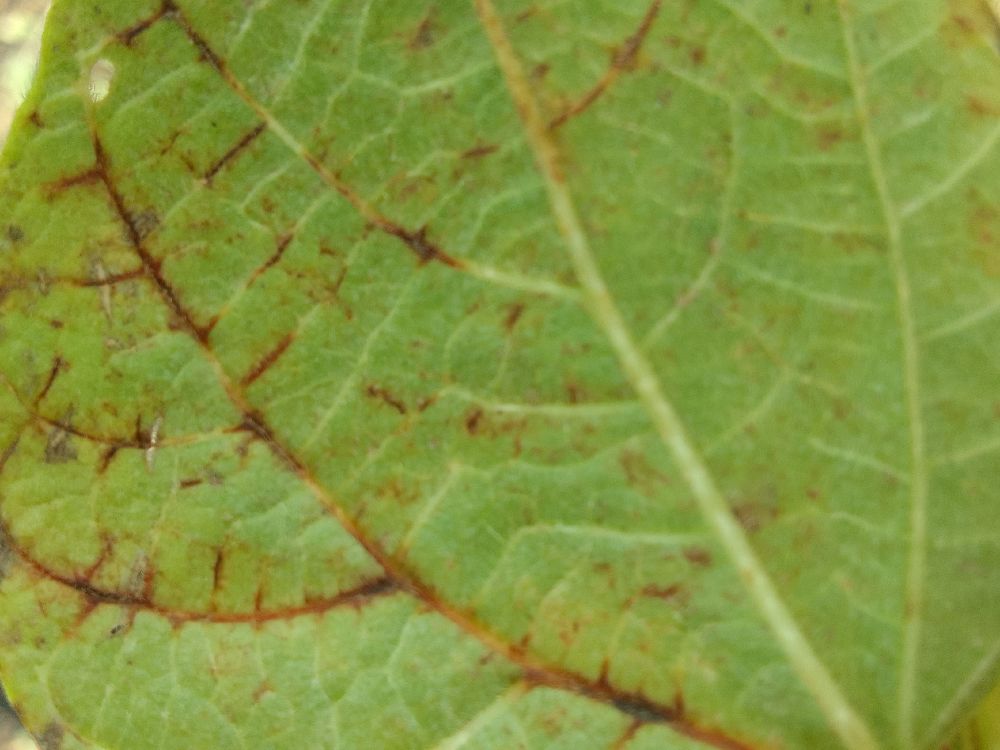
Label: anthracnose